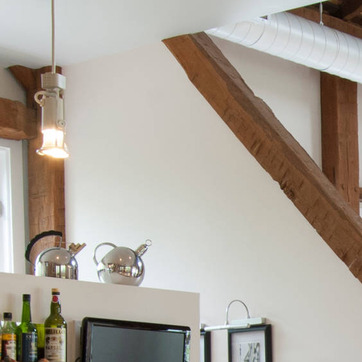
Material: painted